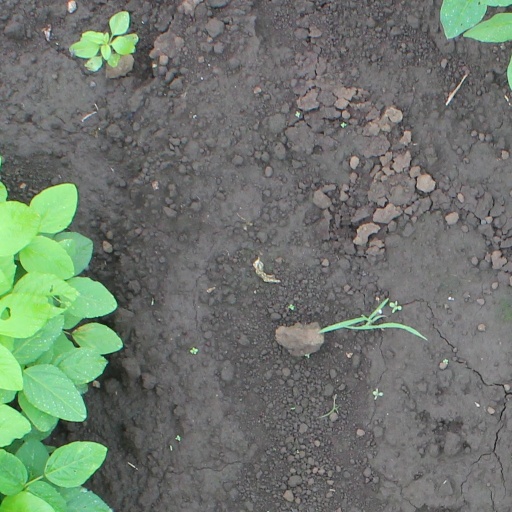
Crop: soybean